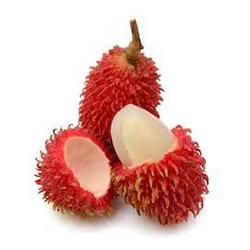
Label: Rambutan